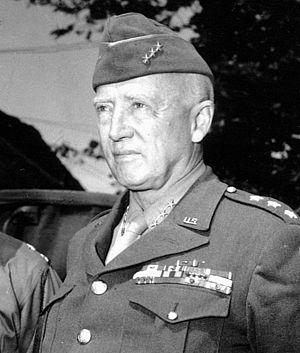
George Patton / 2. verdenskrig / Normandiet
Patton som Lieutenant general (generalløjtnant) i 1942-43
George Smith Patton GCB OBE var en ledende amerikansk general under 2. verdenskrig ved operationerne i Nordafrika, Sicilien, Frankrig og Tyskland, 1942-1945.